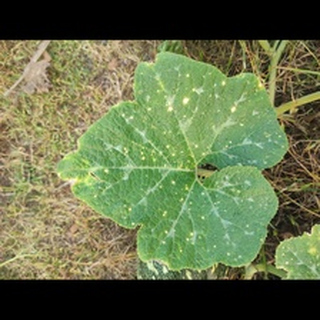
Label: pumpkin_powdery_mildew